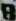
Number: 8